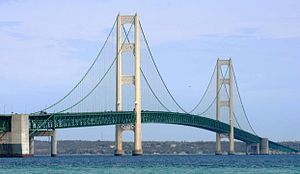
Længste hængebroer / Længste hængebroer
Mackinacbroen
Liste over de længste hængebroer i verden identificerer hængebroer, der har et spænd på over 300 meter, i rækkefølge efter aftagende længde. Dette er den mest brugte måde til at sammenligne hængebroer.